Question: How many players are holding bats?
Tambaya: Nawane adadin'yan wasa dake riƙe da kulki?
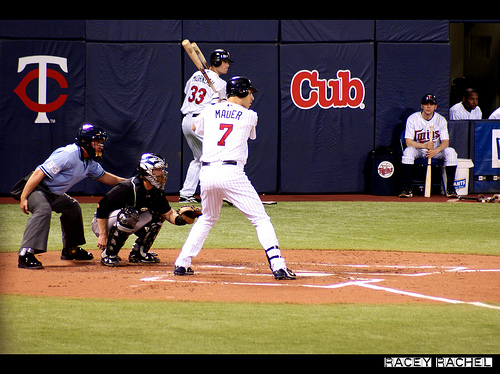
Answer: 3
Amsa: 3